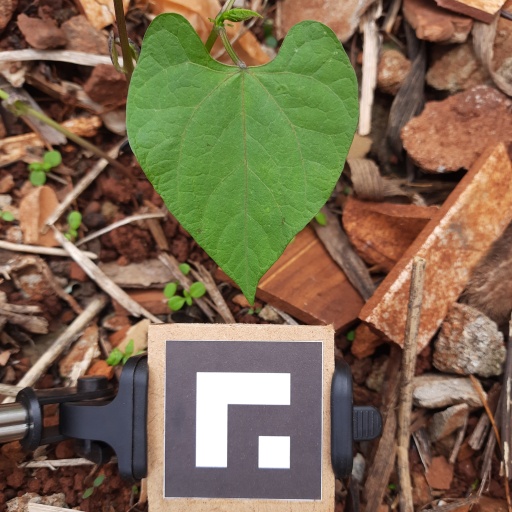
Observations: flat surface, no eating holes, under shade